Describe the emotion expressed in this image:  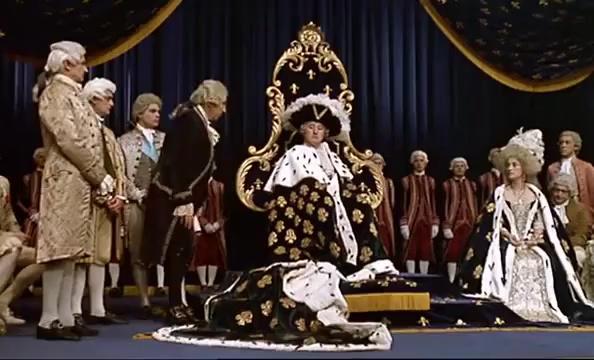
This person displays Suffering, valence and arousal with low intensity.